Beijing Chaoyang railway station

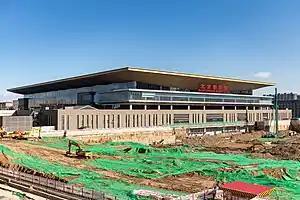
Beijing Chaoyang railway station with the subway station under construction in September 2021

Beijing Chaoyang railway station, formerly known as Xinghuo railway station, is a railway station in Chaoyang District, Beijing. This station is the main terminus of the Beijing–Harbin high-speed railway, and one of eight main passenger-service stations of the Beijing railway hub.